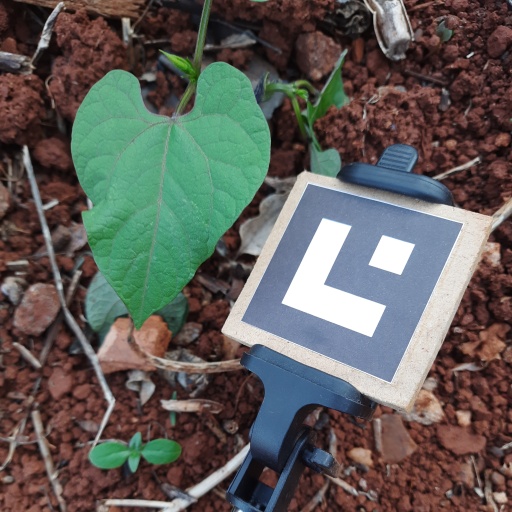
Observations: wavy surface, no eating holes, under shade